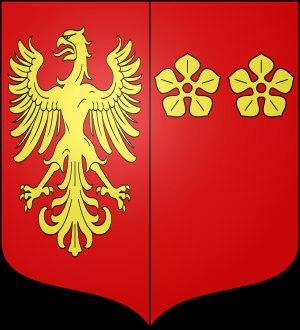
Le château de Châteauvieux est situé à Cuisia, dans le département du Jura.